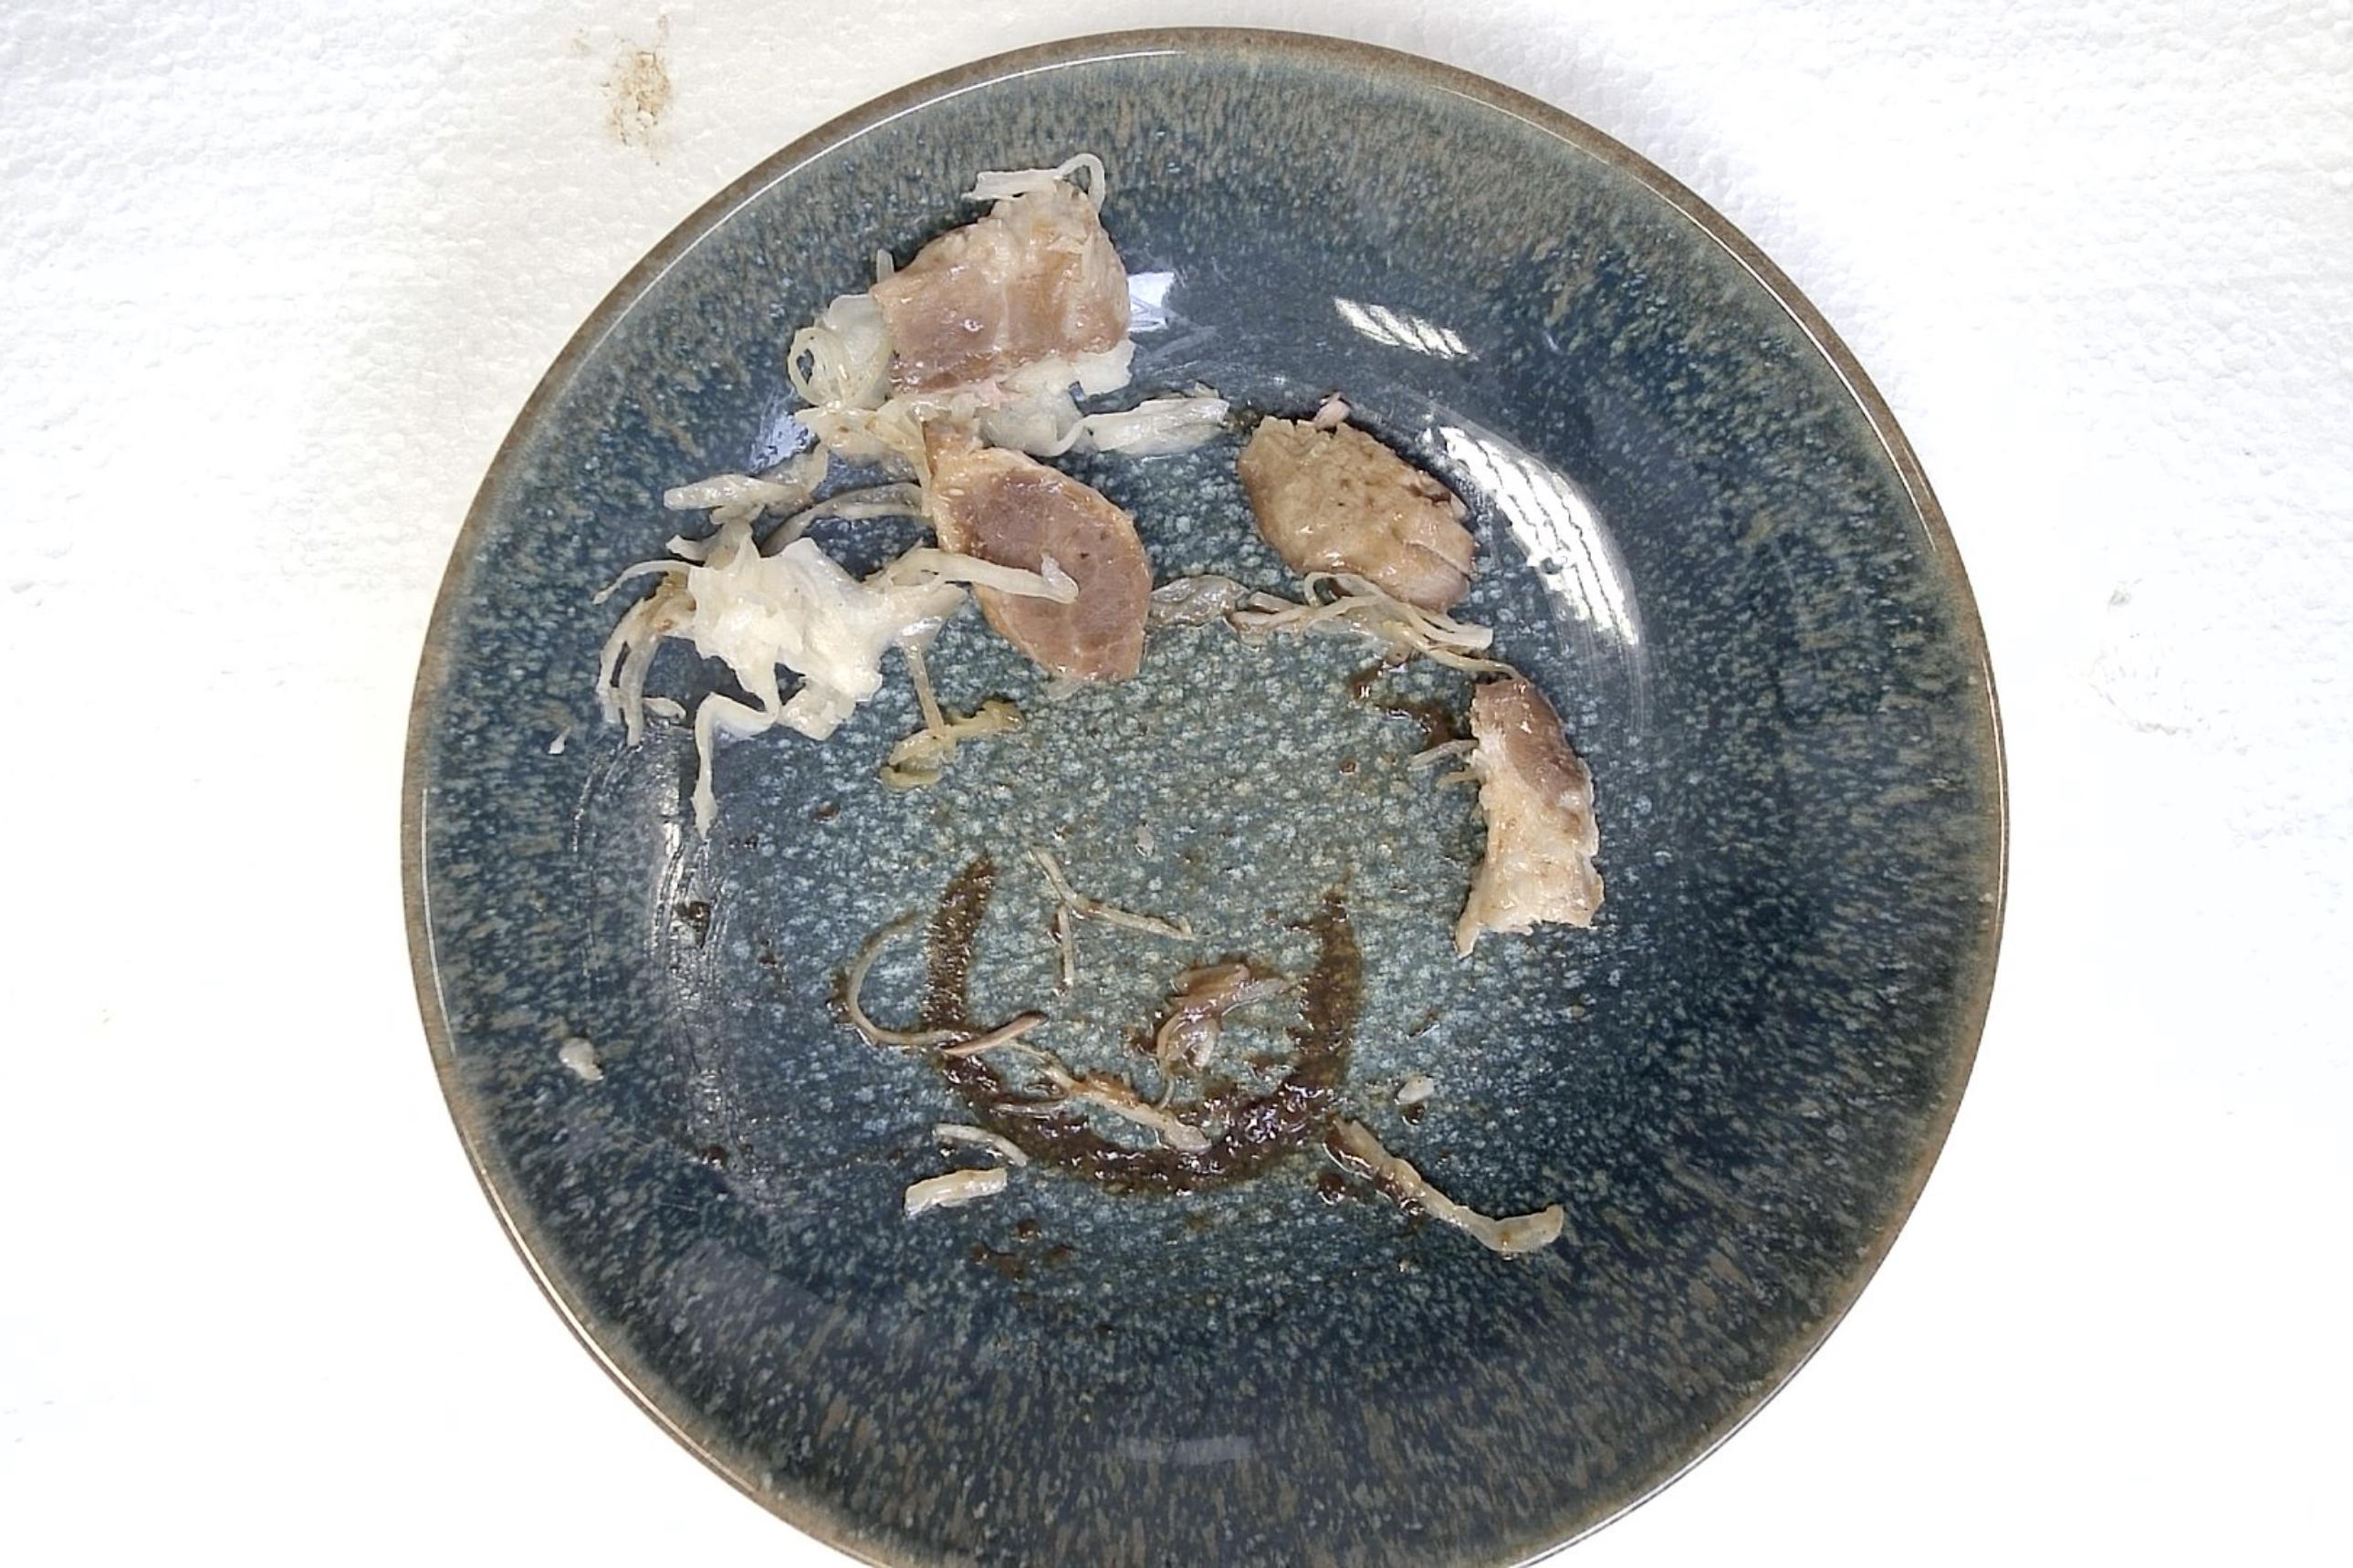
Dish: Schweinenackenbraten mit Sauerkraut , Kartoffeln , Braune Sauce
Portion size: Normale Portion
Ingredients: potatoes, sauerkraut, pork-neck-roast, brown-sauce
Weight as served: 355 g
Energy as served: 352.3 kcal (1.475,600 kJ)
Fat: 17.68 g (saturated: 5.62 g)
Carbohydrates: 26.3 g (sugar: 8.55 g)
Protein: 20.03 g
Salt: 4.44 g
Weight after return: 0 g
Energy after return: 0 kcal